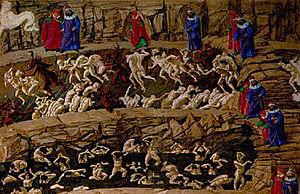
Une bolge est, dans la Divine Comédie de Dante Alighieri, l'une des dix fosses concentriques encerclées de murs et surplombées de ponts rocheux semblables aux fortifications externes d'un château et qui constituent le malebolge, le huitième cercle de l'Enfer décrit aux chants XVIII à XXX.
Malebolge est le nom donné par Dante dans la Divine Comédie au huitième cercle de l'Enfer, dans lequel sont punis les fraudeurs.